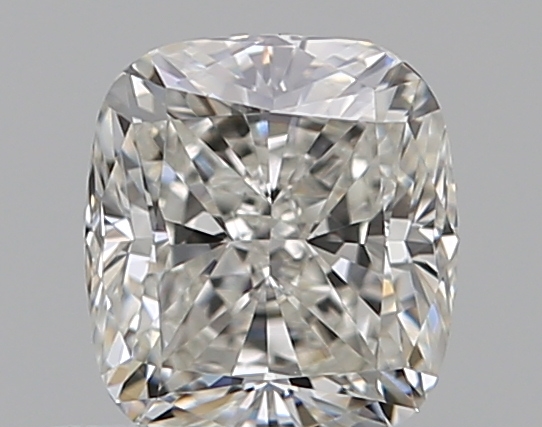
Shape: cushion
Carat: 0.51
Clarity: VVS2
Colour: H
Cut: EX
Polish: EX
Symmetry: VG
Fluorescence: N
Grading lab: GIA
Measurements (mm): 4.78 x 4.34 x 3